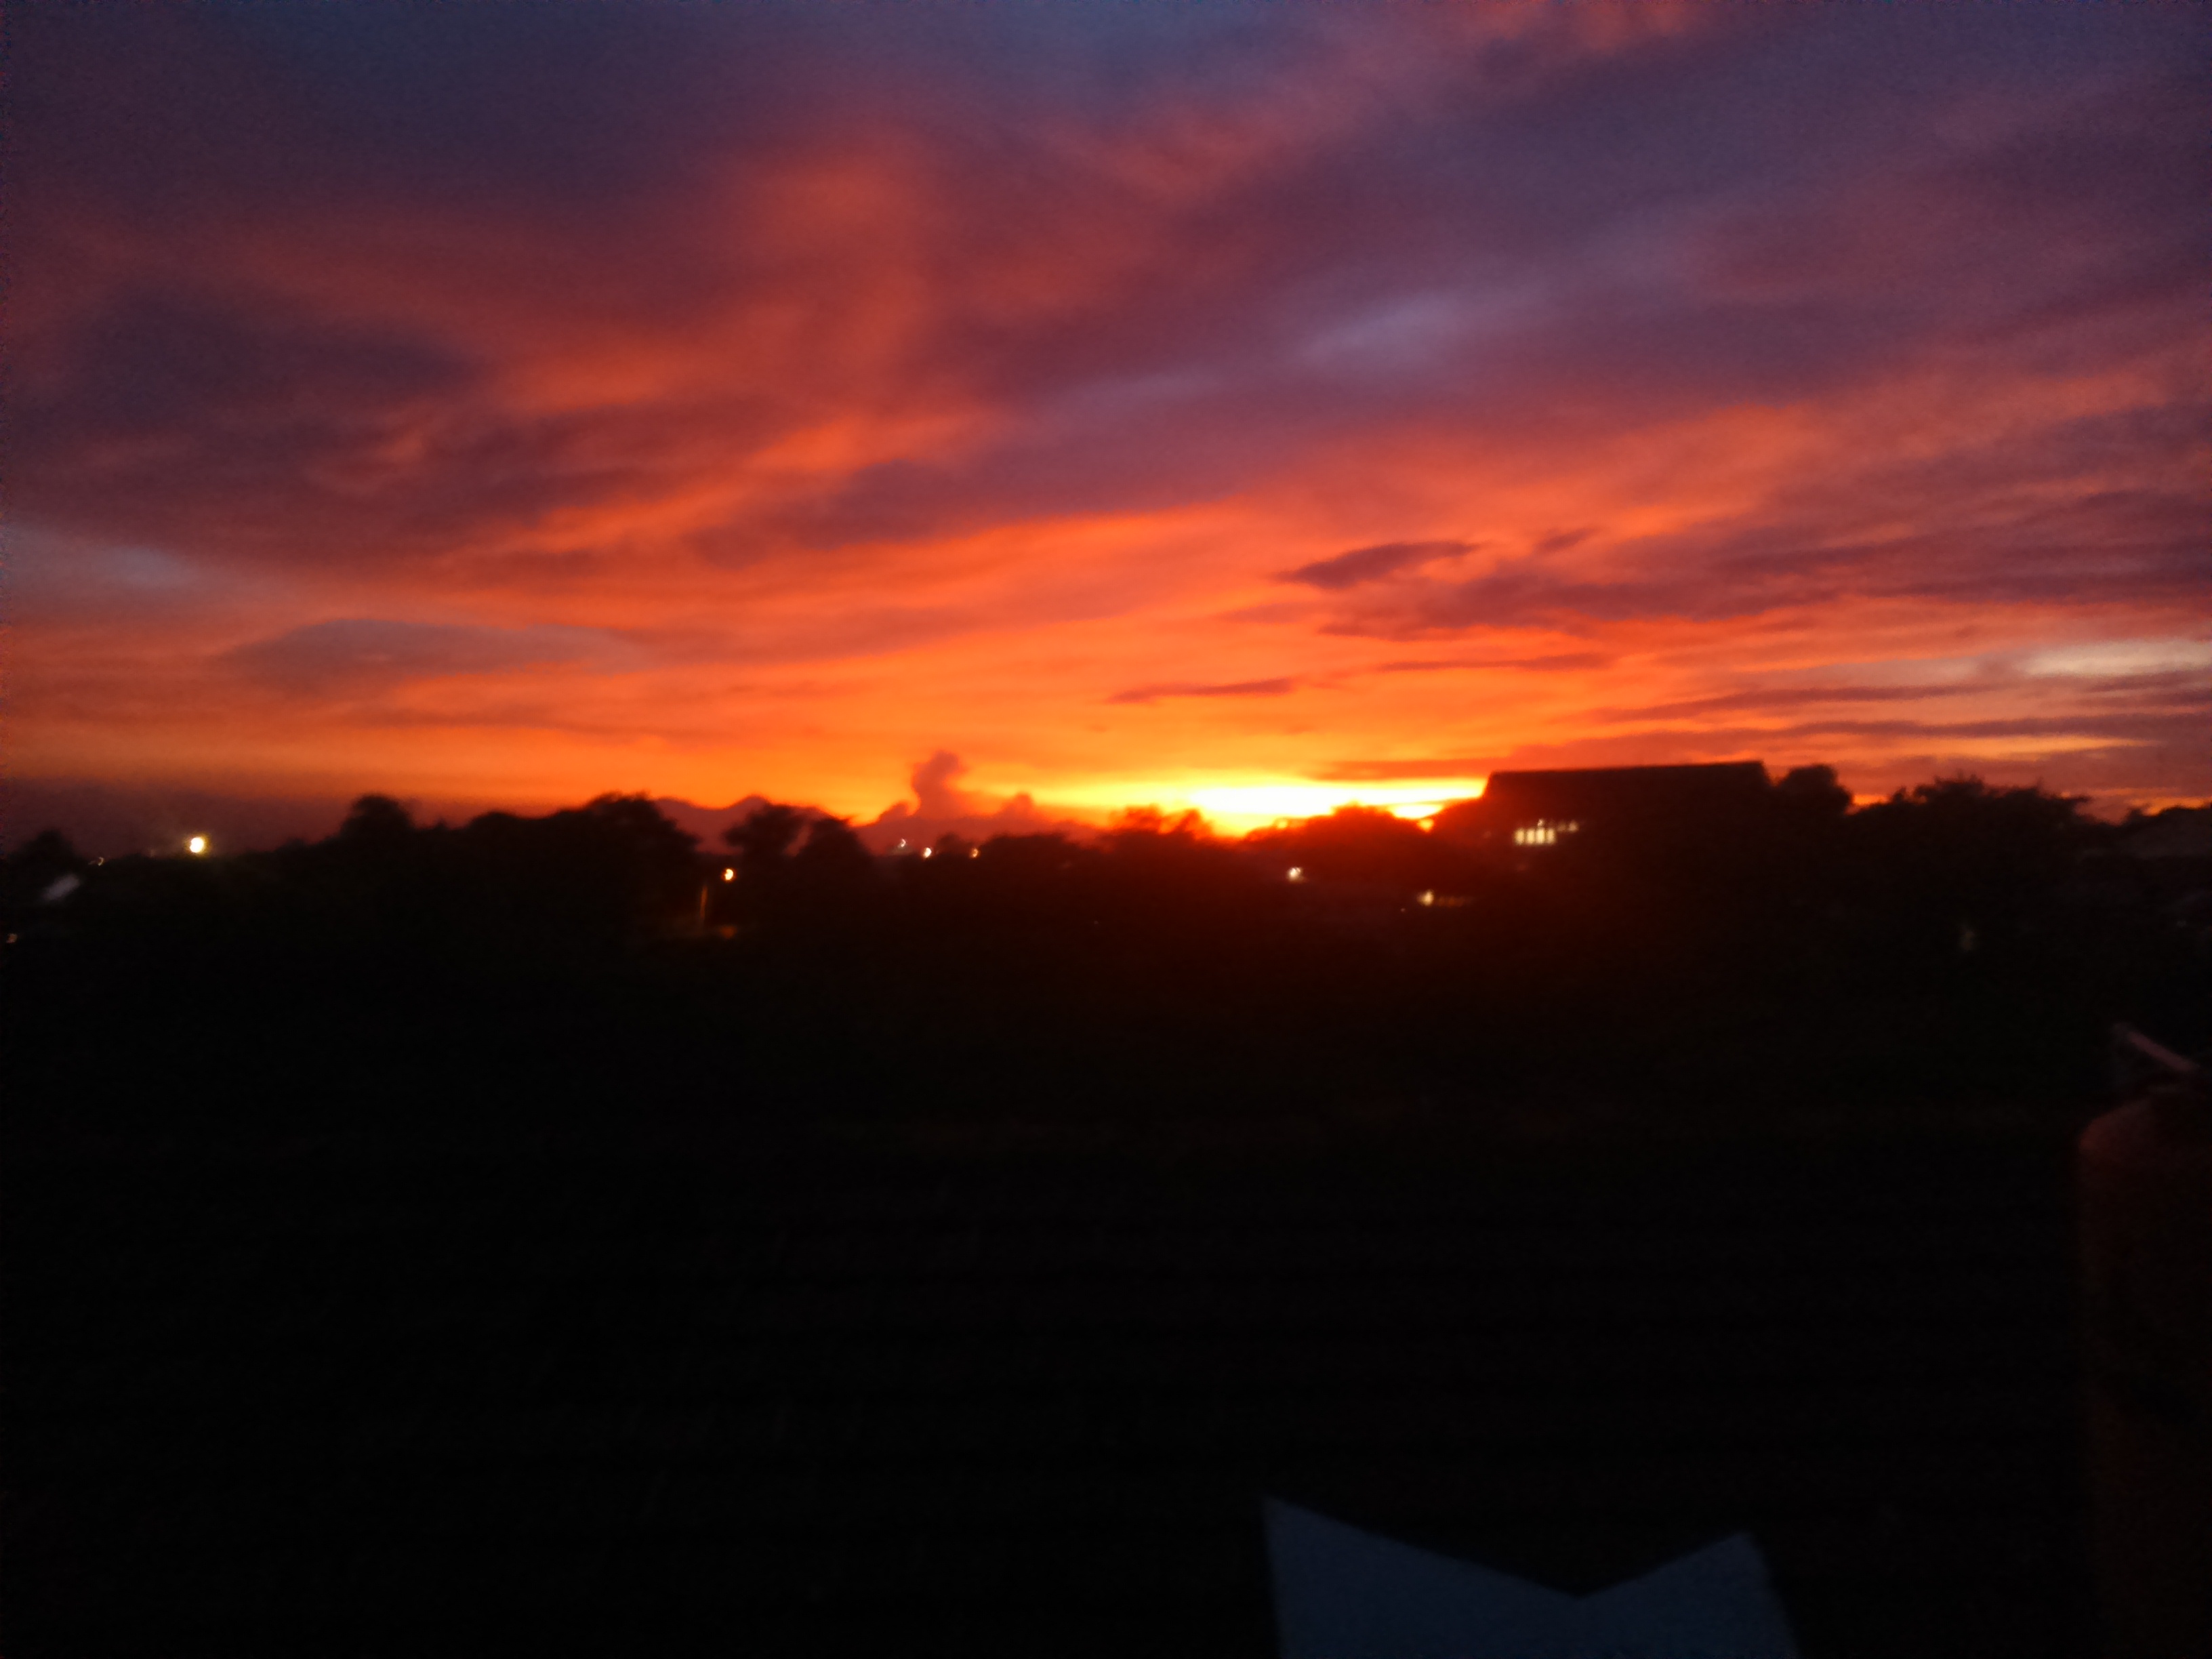
sunset, aurora, sun, afternoon, sky, dark, night, cloud, atmosphere, afterglow, amber, orange, red sky at morning, dusk, sunrise, atmospheric phenomenon, horizon, cumulus, heat, astronomical object, Tints and shades, geological phenomenon, landscape, natural landscape, city, tree, darkness, dawn, event, meteorological phenomenon, evening, backlighting, silhouette, ocean, window